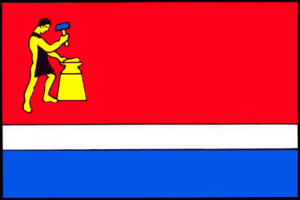
Frýdlant nad Ostravicí est une ville du district de Frýdek-Místek, dans la région de Moravie-Silésie, en République tchèque. Sa population s'élevait à 9 940 habitants en 2018.